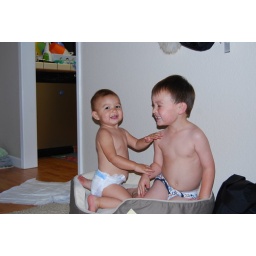
Sydney and Jackson playing in the new dog bed